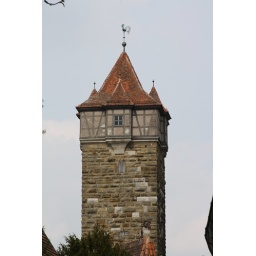
One of the many towers around the wall of Rothenburg